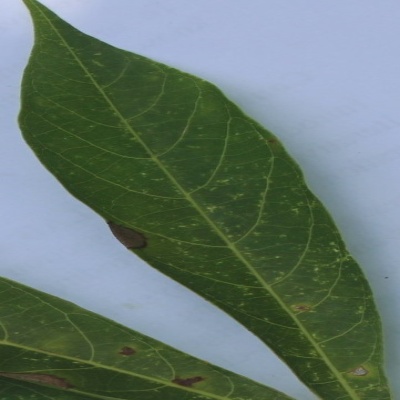
Crop: Cassava
Condition: bacterial blight